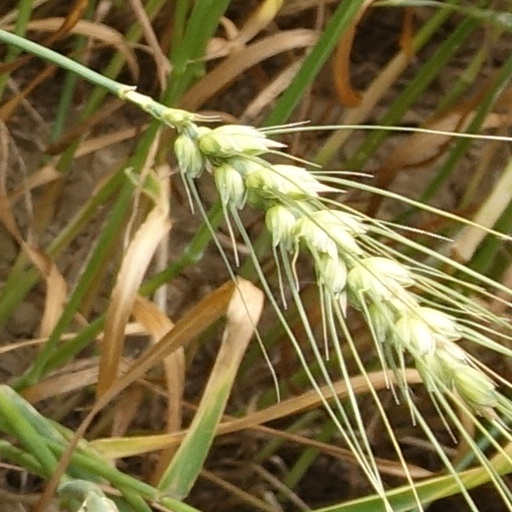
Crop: wheat